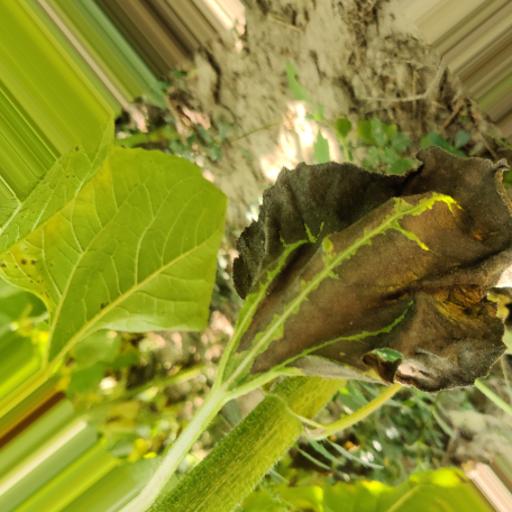
Label: Leaf_scars